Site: brandenburg
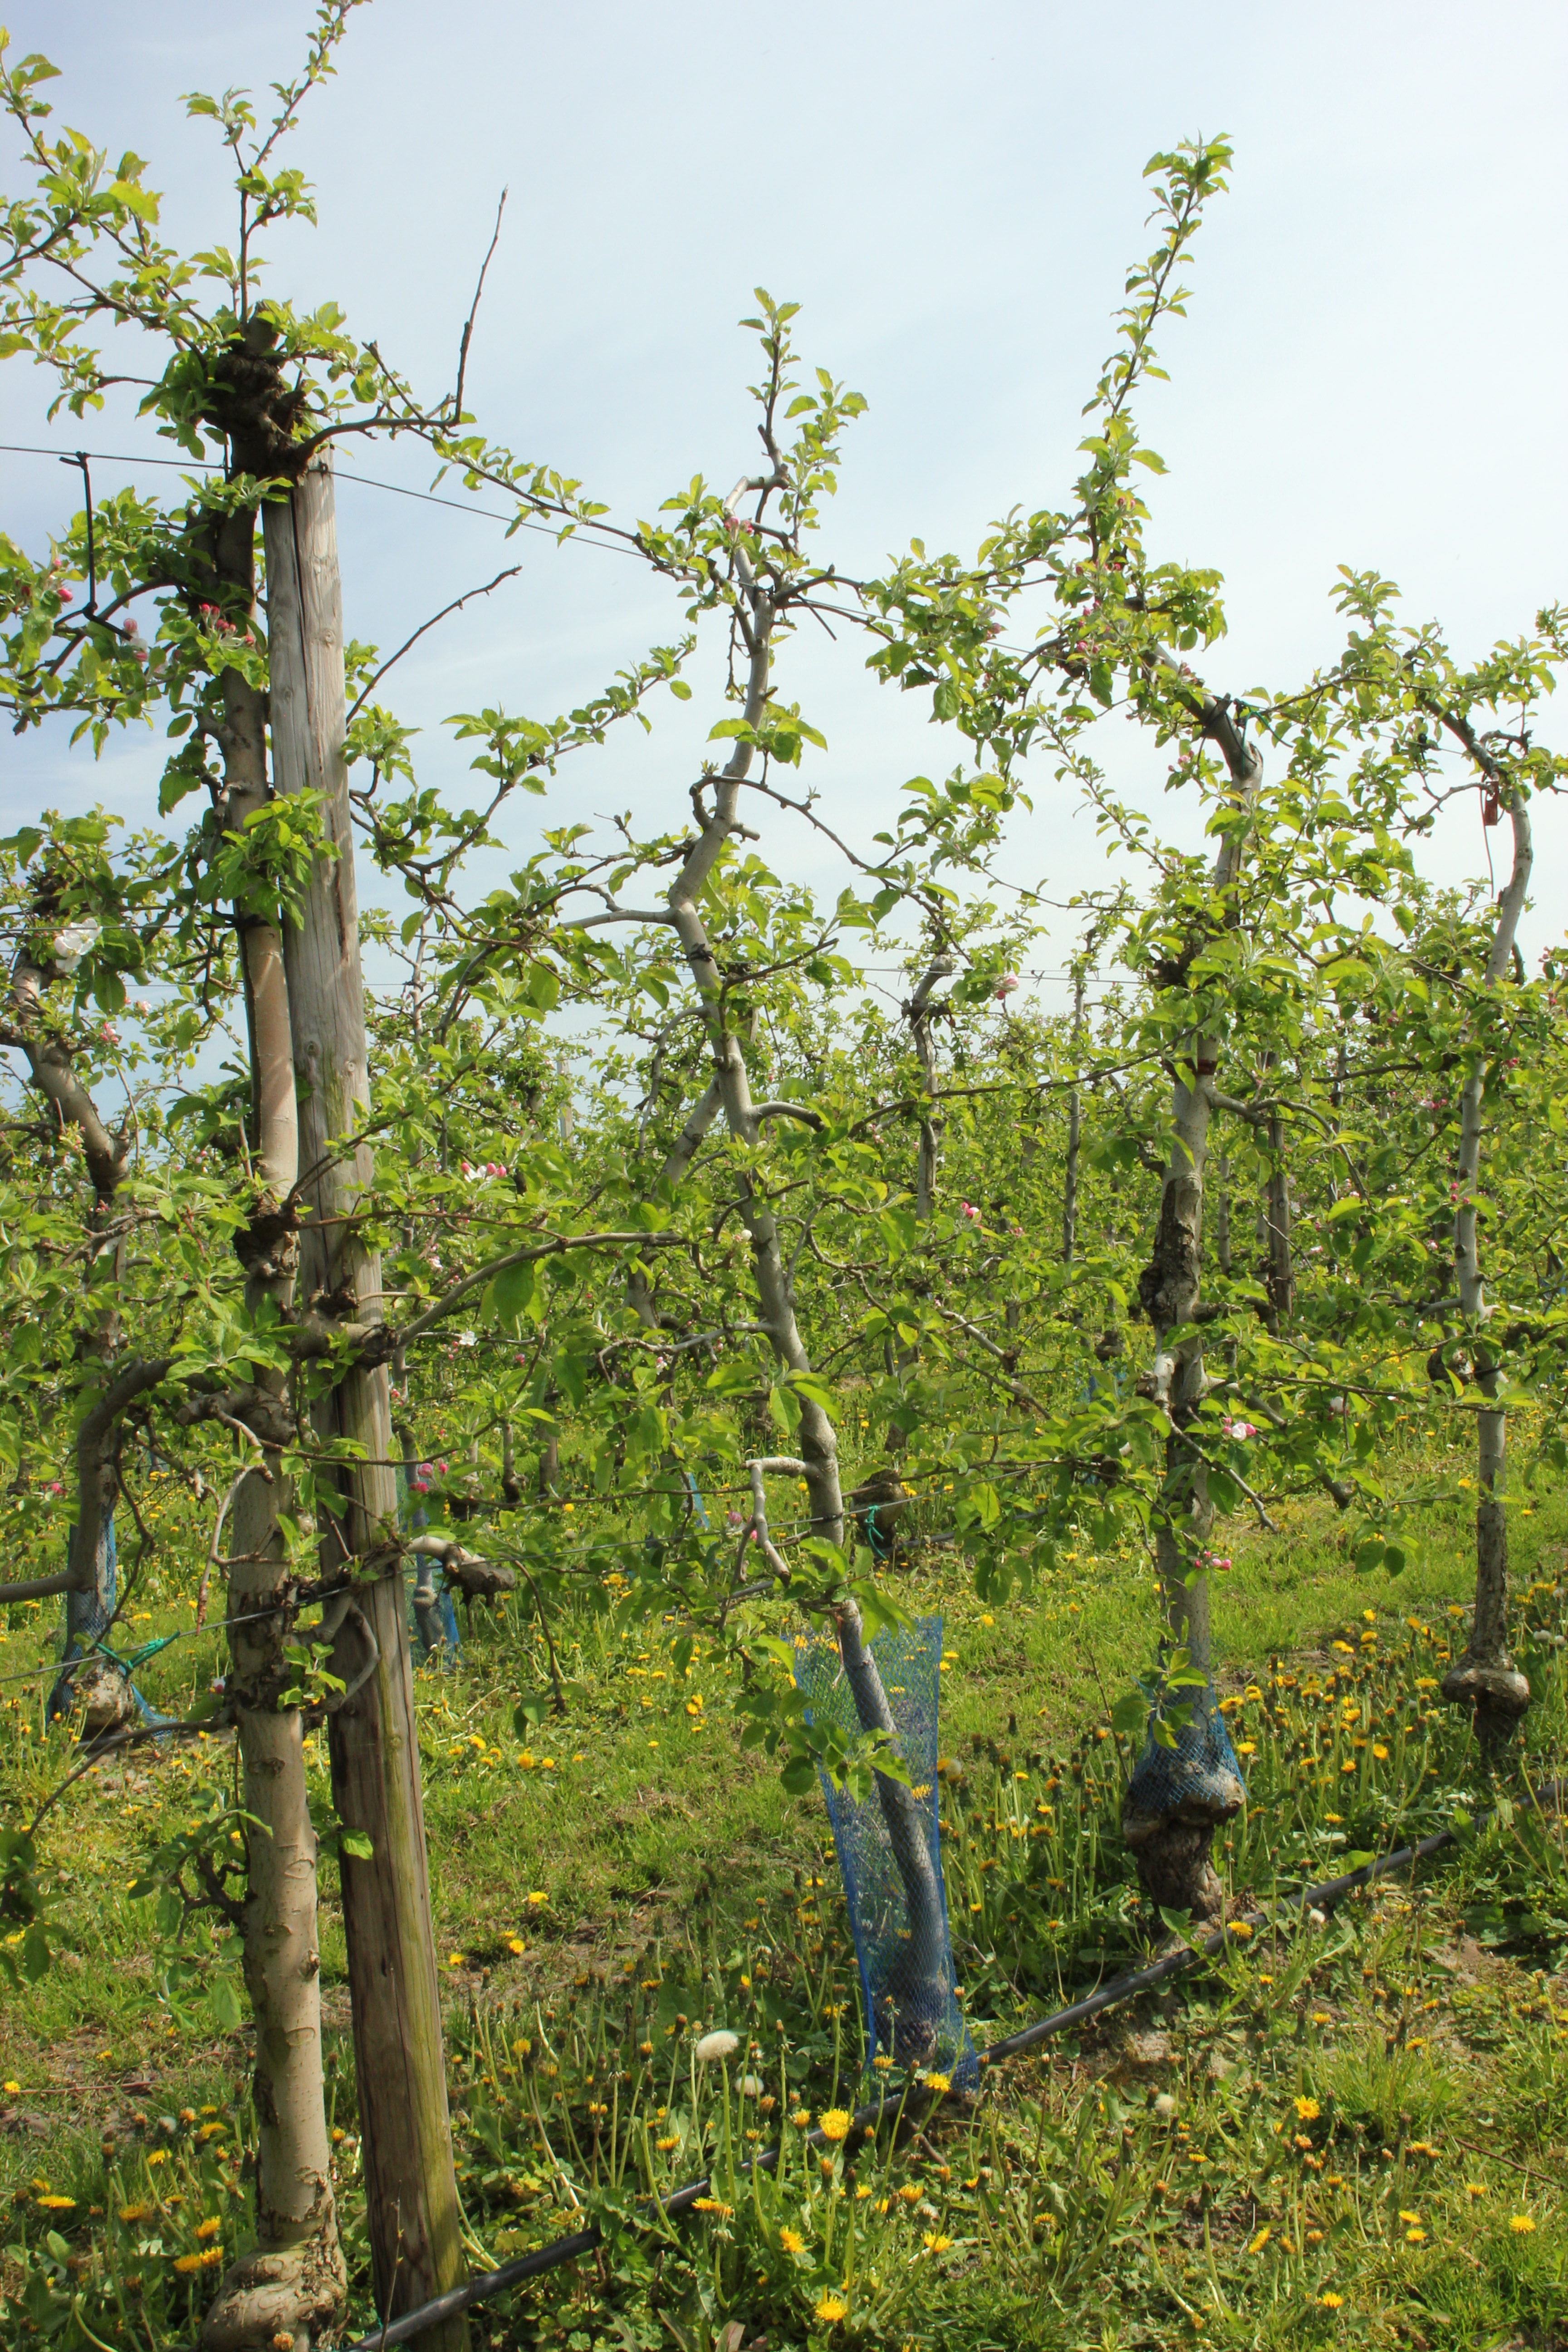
Growth stage (BBCH 60): Flowering